Urban resilience

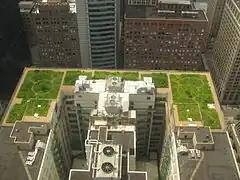
Green roof of Chicago City Hall.

Building resilience in cities relies on making investment decisions that prioritize funding activities that offer alternatives suitable for variable future conditions. Such decisions need to take into account future risks and uncertainties as risk can never be fully eliminated; emergency and disaster planning is crucial. Improvements in disaster risk management, for example, offer practical opportunities for enhancing resilience.